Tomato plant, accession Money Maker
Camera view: horizontal (90 deg, fisheye); turntable rotation: 180 degrees
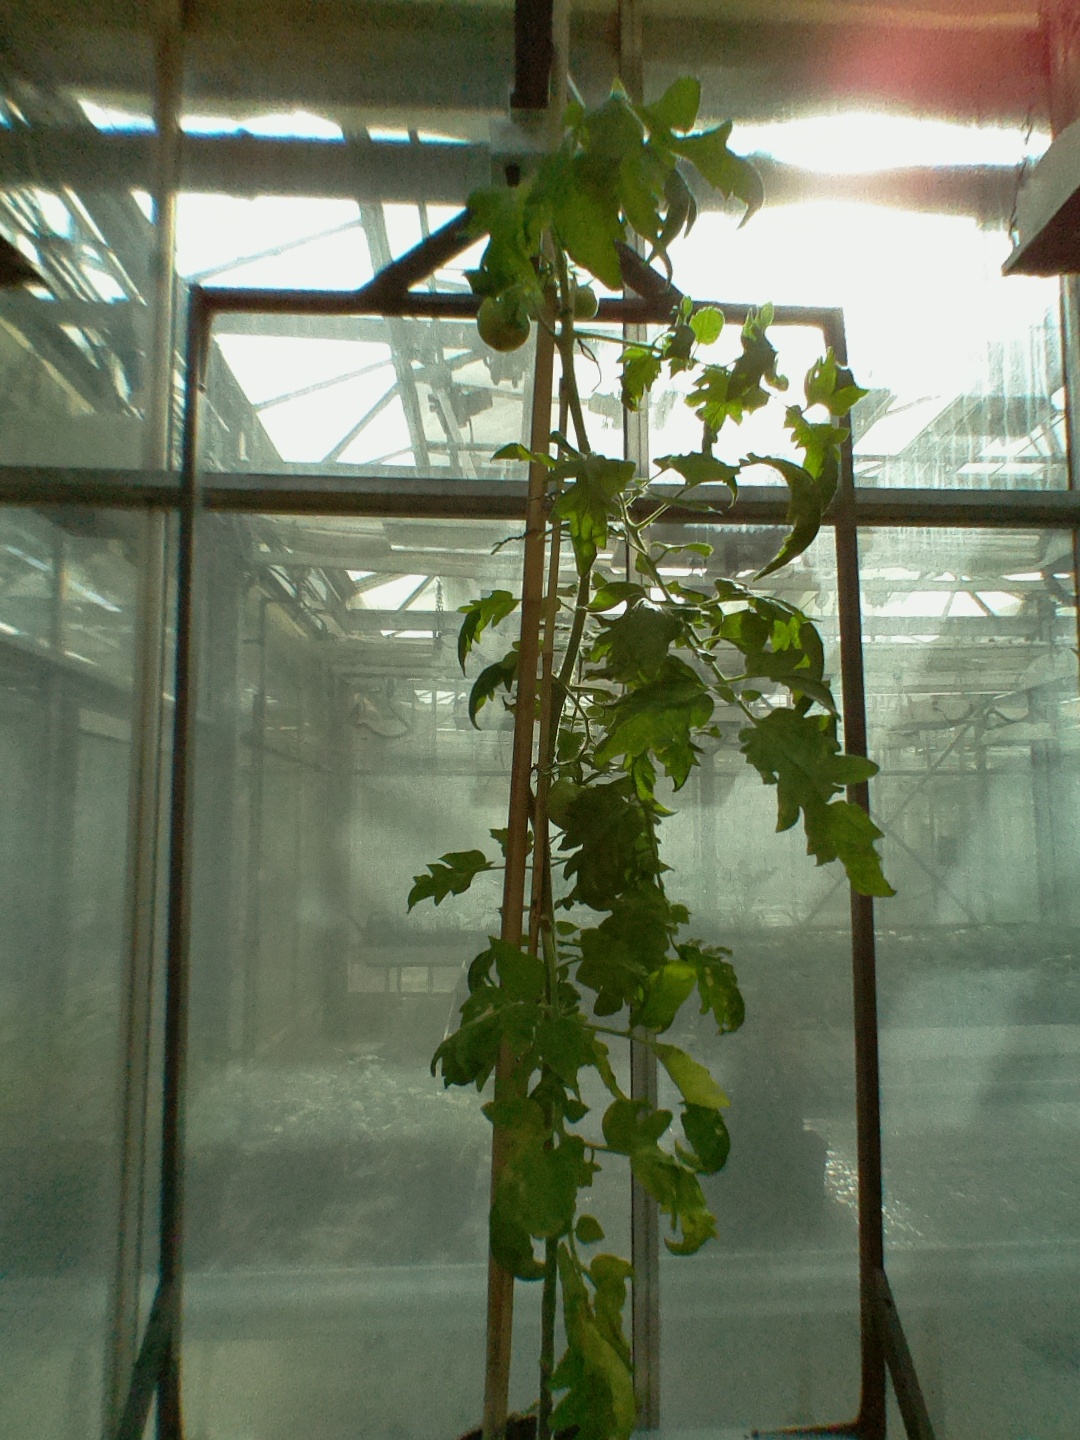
BBCH growth stage 72: 20%-30% of final fruit size